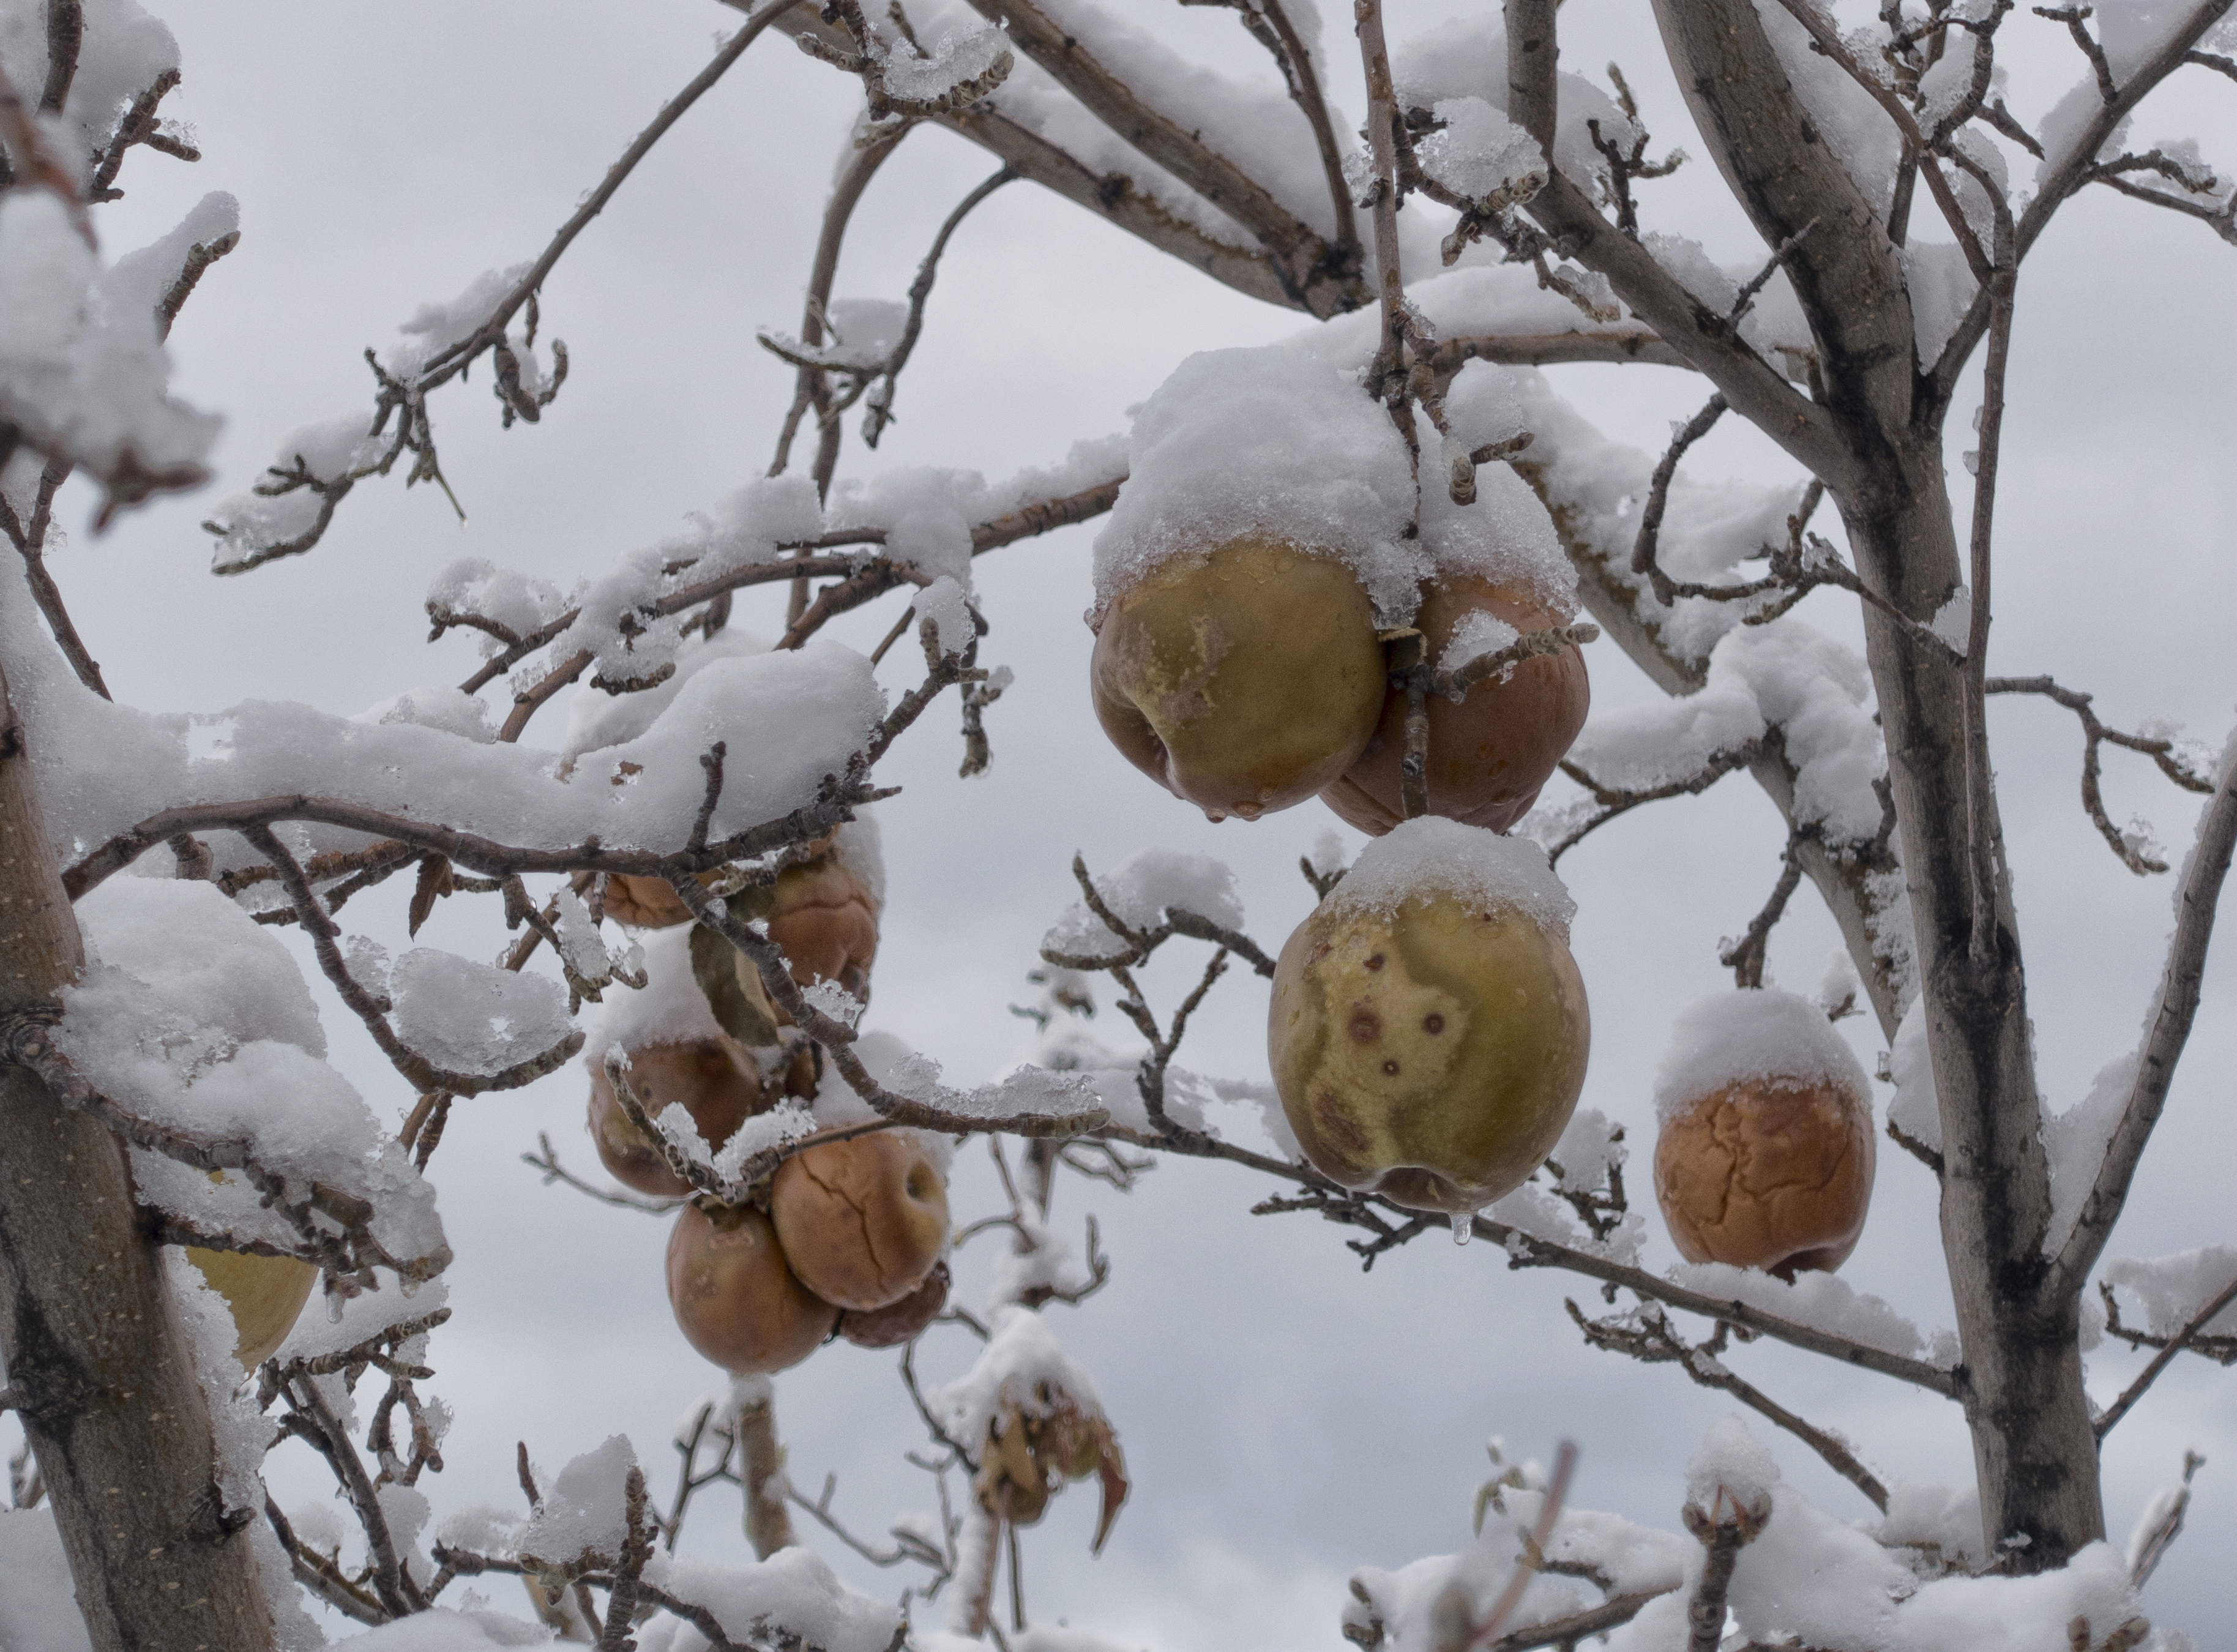
tree, branch, blossom, snow, winter, plant, leaf, flower, frost, ice, spring, weather, flora, season, twig, freezing, sonycybershotrx100iii, old world flycatcher